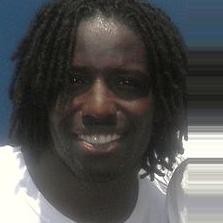
Age: 31